Dmitry Malikov

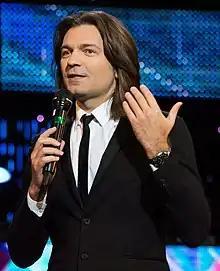
13 July 2015

Dmitry Yurievich Malikov (born 29 January 1970) is a Russian singer, composer, occasional actor and a recent record producer.